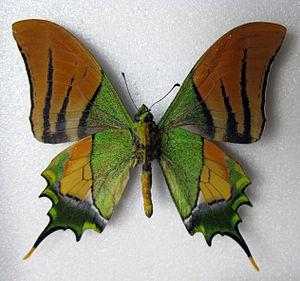
Teinopalpus imperialis est une espèce d'insectes lépidoptères de la famille des Papilionidae, de la sous-famille des Papilioninae et du genre Teinopalpus.